Man Proposes, God Disposes

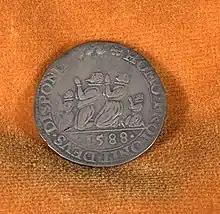
Dutch medal of 1588 bearing the Latin inscription "Homo Proponit Deus Disponit" (Man Proposes God Disposes)

The phrase "Man proposes, but God disposes" is a translation of the Latin phrase "Homo proponit, sed Deus disponit" from Book I, chapter 19, of "The Imitation of Christ", a 15th-century book by the German cleric Thomas à Kempis. A few modernized and paraphrased Bible translations use it as a translation of , but the original of that verse is longer and more elaborate.